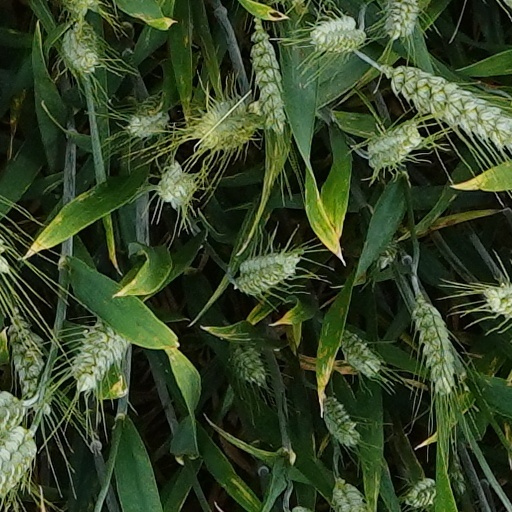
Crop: wheat